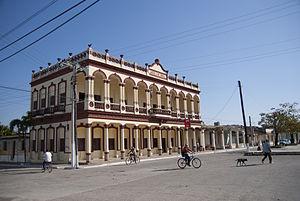
Ranchuelo est une ville et une municipalité de Cuba dans la province de Villa Clara.